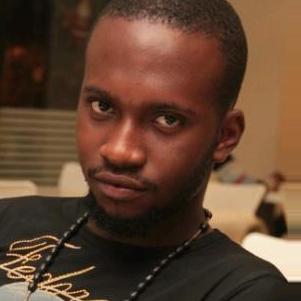
Age: 23